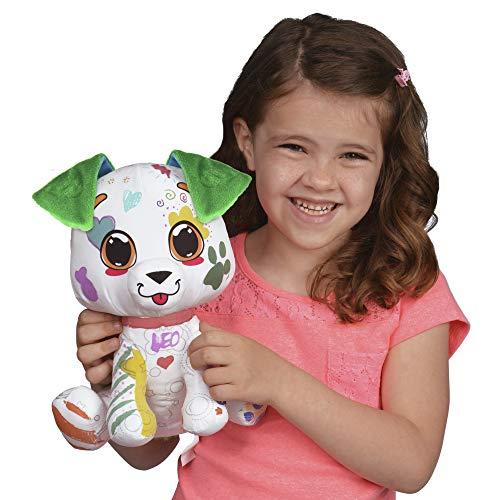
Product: Crayola 12" Deluxe Color ’N Plush Puppy - Draw, Wash Reuse
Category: Toys & Games | Stuffed Animals & Plush Toys | Plush Figures
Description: Create a one-of-a-kind masterpiece with the Crayola Deluxe Color ‘N Plush Puppy.
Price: $18.50
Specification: ProductDimensions:5.3x8.5x11.2inches|ItemWeight:12.8ounces|ShippingWeight:12.8ounces(Viewshippingratesandpolicies)|ASIN:B07HYX9SG3|Itemmodelnumber:17109|Manufacturerrecommendedage:3-10months